Christchurch mosque shootings

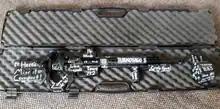
The WW-15 used by Tarrant at the Mosque Al Noor, modified with a number of third party accessories and marked with various inscriptions

Police recovered six guns: two AR-15 style rifles (one manufactured by Windham Weaponry and the other by Ruger), two 12-gauge shotguns (a semi automatic Mossberg 930 and a pump-action Ranger 870), and two other rifles (a .357 Magnum Uberti lever-action rifle, and a .223-calibre Mossberg Predator bolt-action rifle). Tarrant was granted a firearms licence with an "A" endorsement in November 2017, and purchased weapons between December 2017 and March 2019, along with more than 7,000 rounds of ammunition. He used four 30-round magazines, five 40-round magazines, and one 60-round magazine in the shootings. Additionally, he illegally replaced the semi-automatic rifles' small magazines with the higher capacity magazines purchased online, against the conditions of Tarrant's gun licence.